Michigan Wolverines

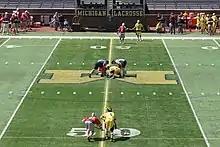
The Michigan men's lacrosse team in action against Ohio State

Women's field hockey became a varsity sport at Michigan in 1973. The Wolverines field hockey team won the 2001 NCAA title, which was the school's first national title in a women's team sport. Marcia Pankratz served as the head coach of the program from 1996 to 2004 and returned to the position in 2009. The Wolverines have won a total of eleven Big Ten regular season titles and nine Big Ten tournaments.